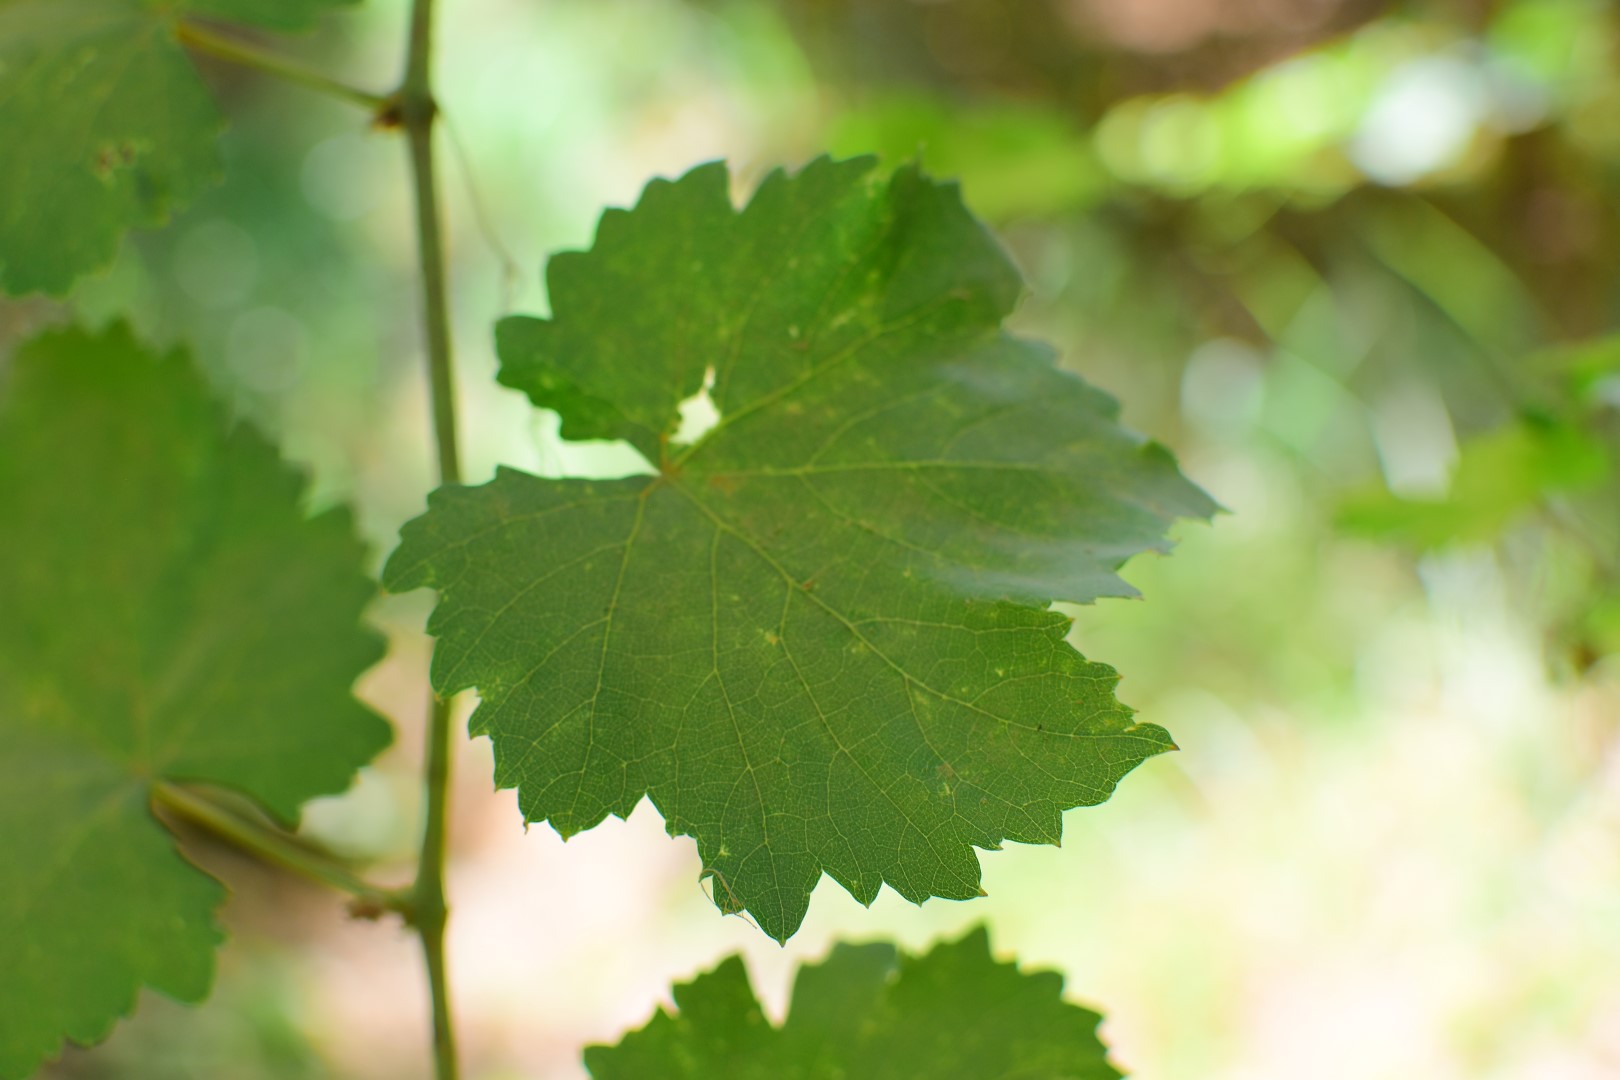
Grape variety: Kamali